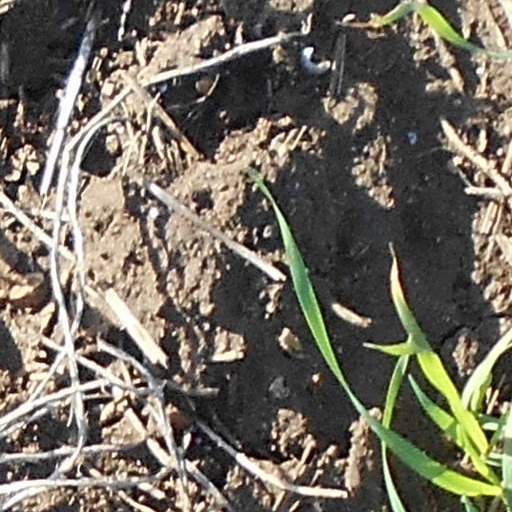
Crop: wheat